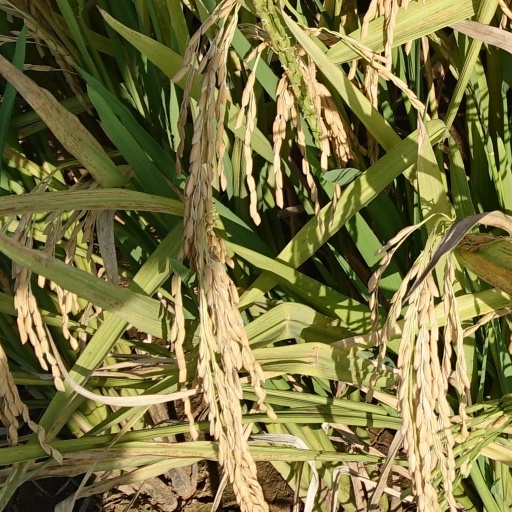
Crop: rice